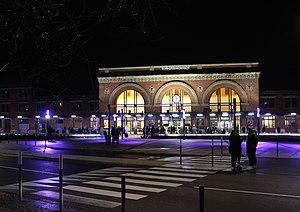
La gare de Saint-Quentin la nuit
La gare de Saint-Quentin est une gare ferroviaire française de la ligne de Creil à Jeumont, située à proximité du centre-ville de Saint-Quentin, sous-préfecture du département de l'Aisne, en région Hauts-de-France.
La ligne de Saint-Quentin à Ham était une ligne ferroviaire secondaire longue de 28 kilomètres, à voie unique et écartement standard, permettant de relier la grande artère de Paris à Bruxelles qui passe en gare de Saint-Quentin, dans l'Aisne, avec la ligne d'Amiens à Laon qui passe en gare de Ham dans la Somme.
Le Chemin de fer de Vélu-Bertincourt à Saint-Quentin a fonctionné entre 1880 et 1955, dans les départements de la Somme, l'Aisne et du Pas-de-Calais.